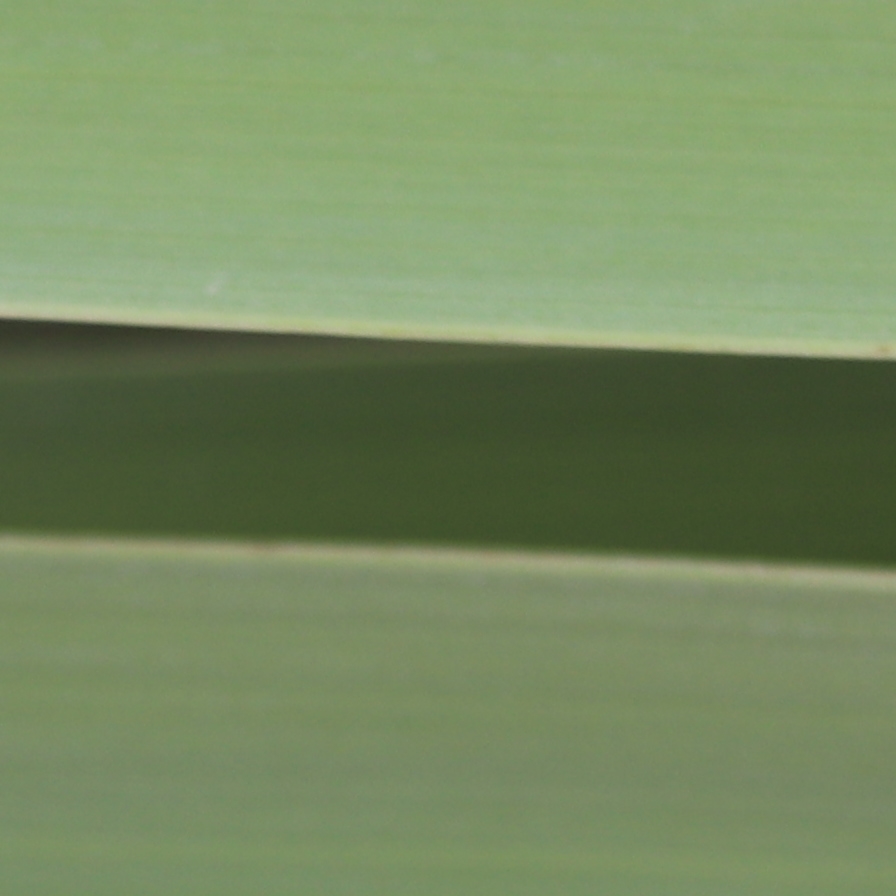
Label: Healthy